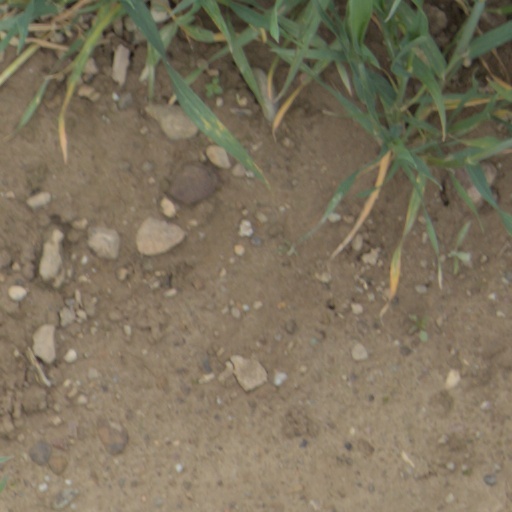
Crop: wheat